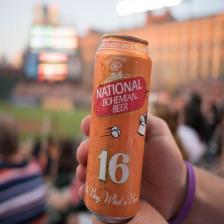
Label: cans